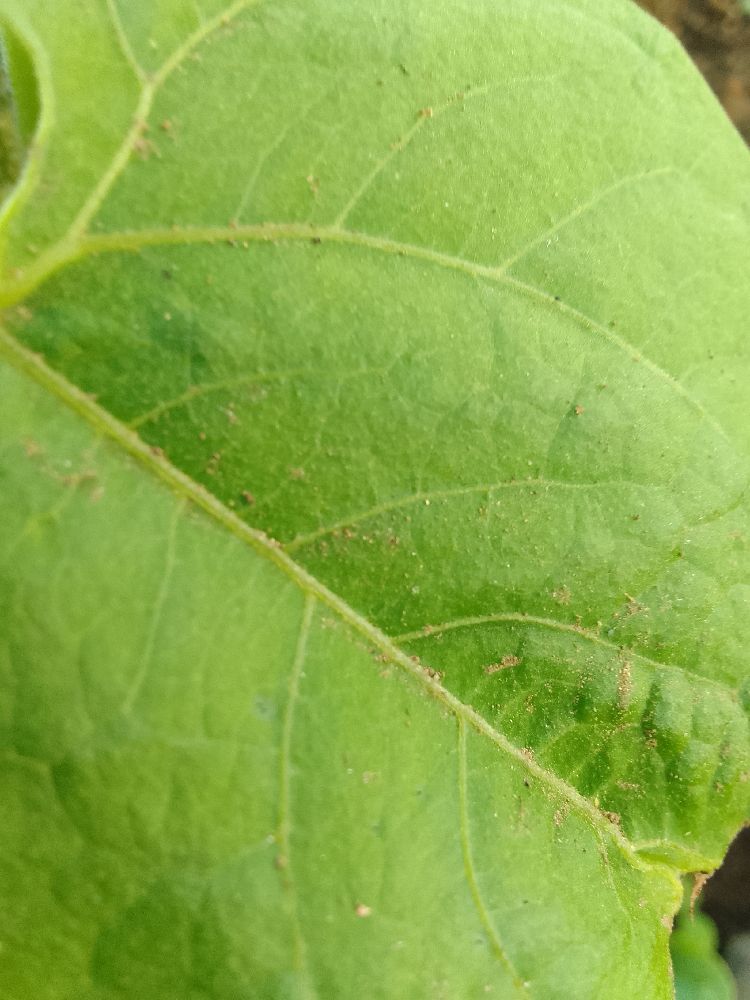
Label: healthy